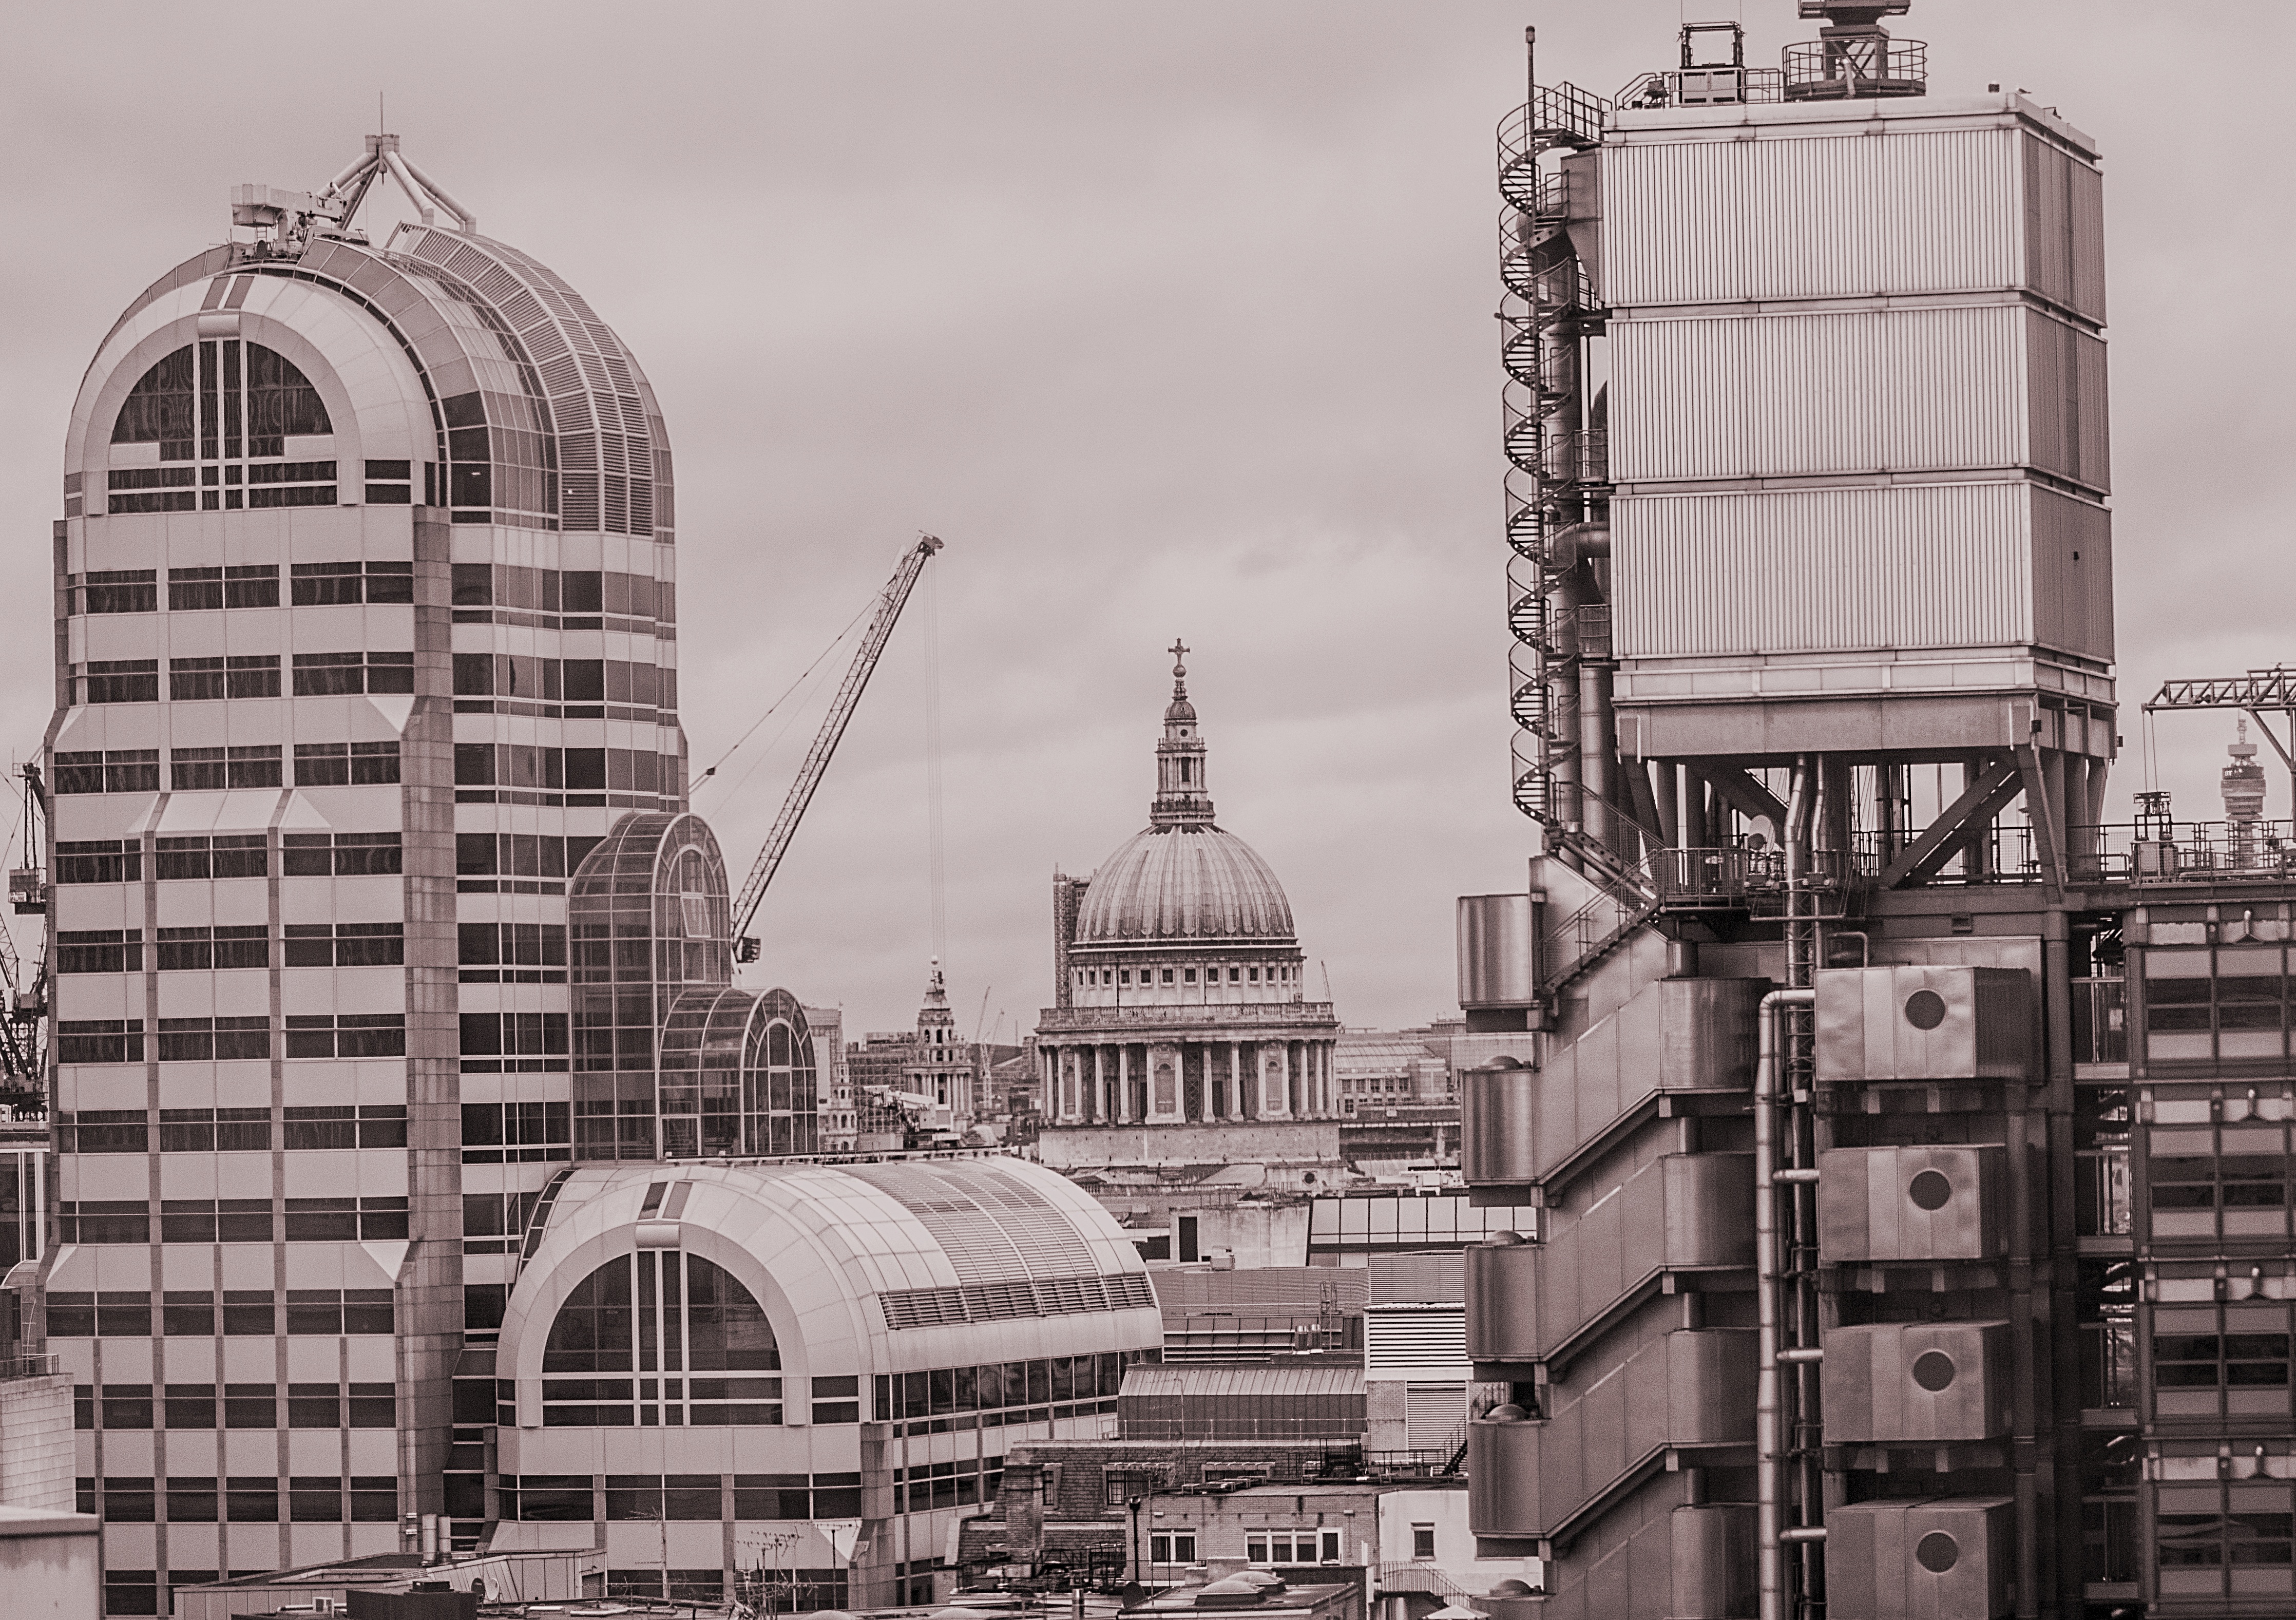
black and white, architecture, skyline, street, town, building, old, city, skyscraper, cityscape, downtown, travel, tower, landmark, facade, cathedral, exterior, monochrome, tourism, tower block, uk, london, british, big, famous, english, metropolis, london city, st paul s, urban area, monochrome photography, human settlement, metropolitan area